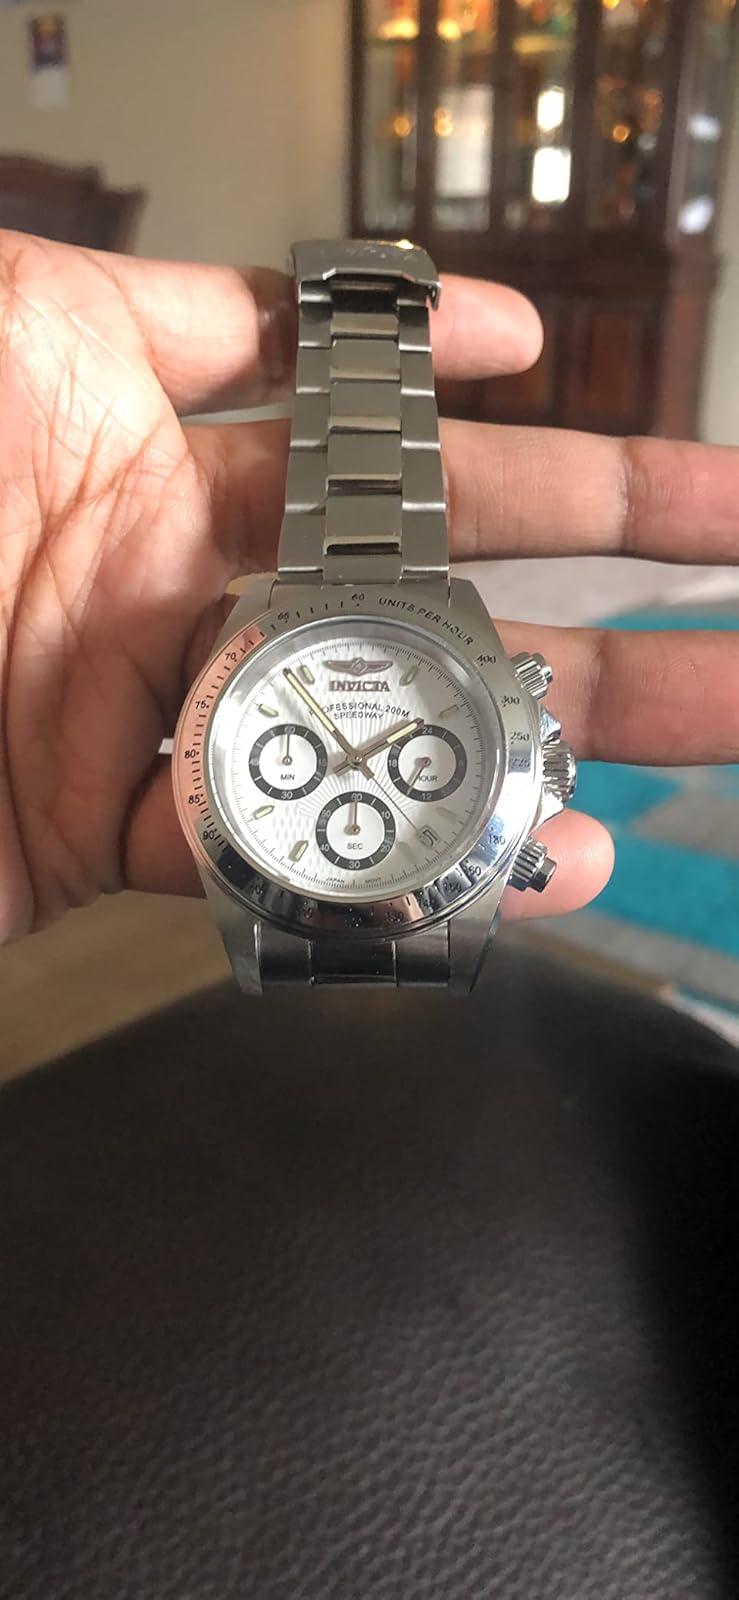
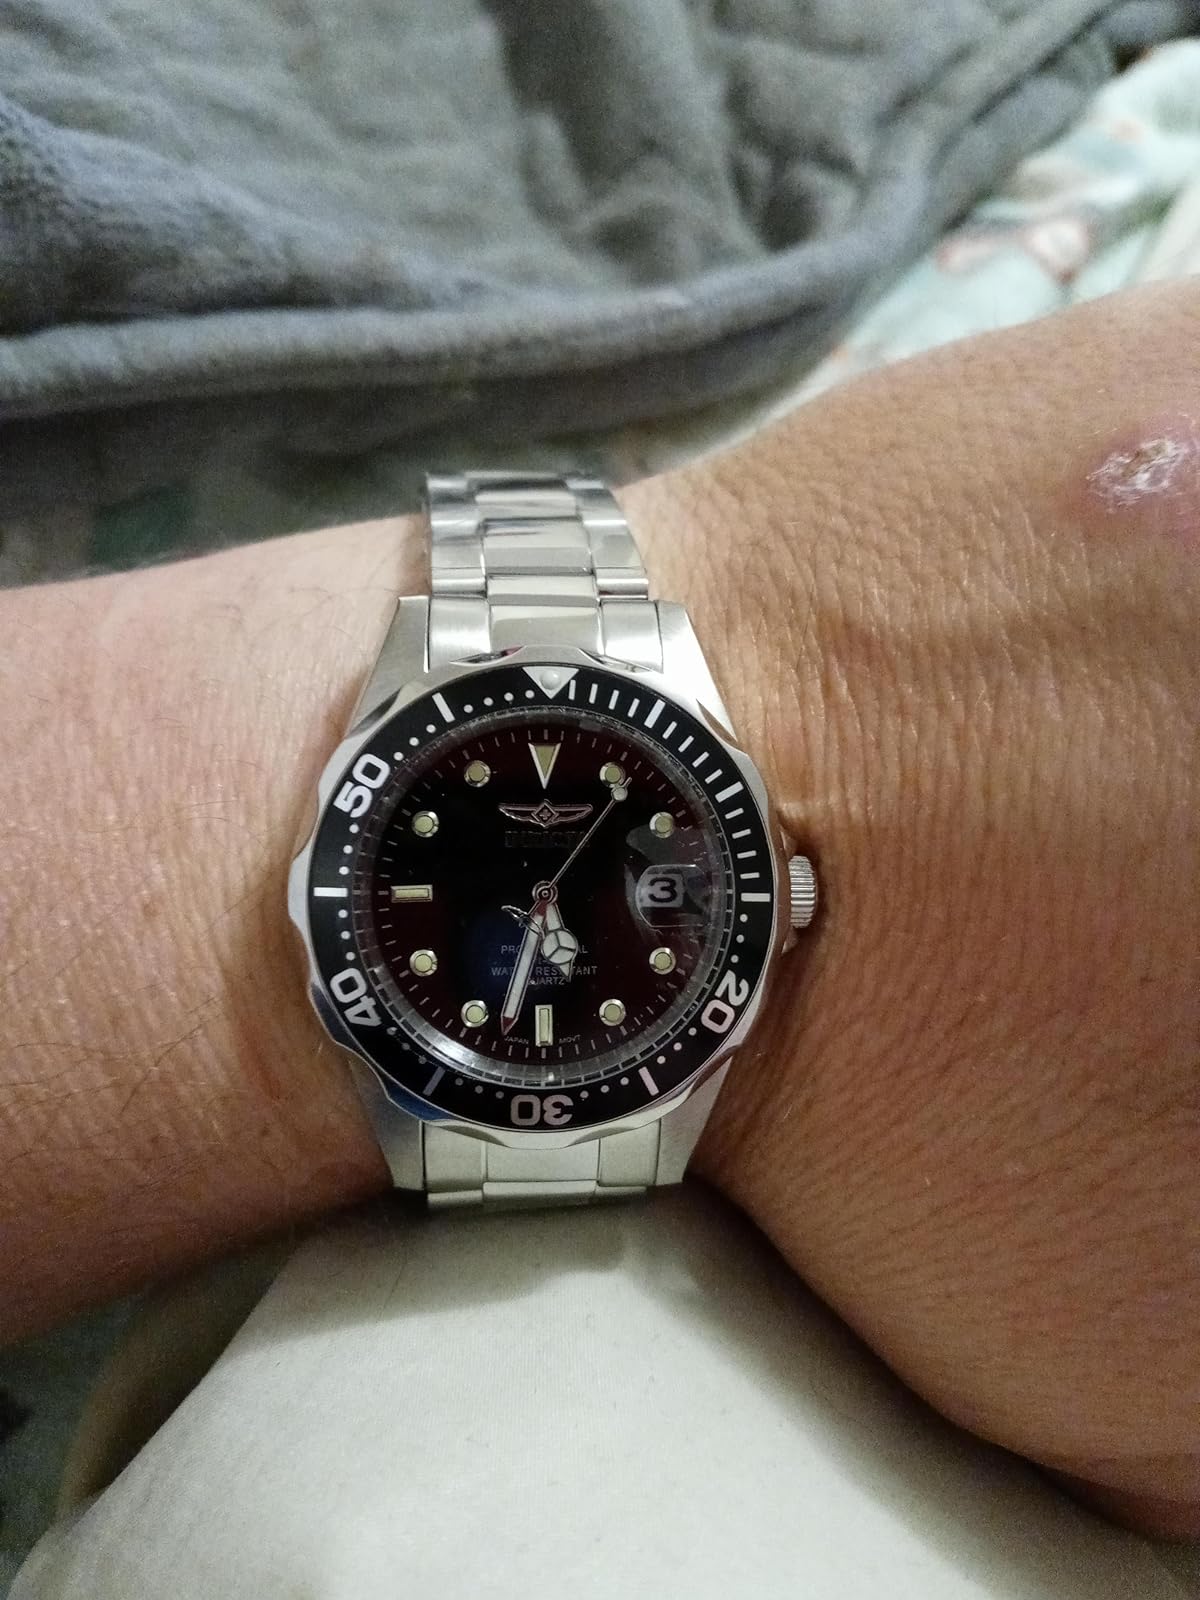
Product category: accessories_watch
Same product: no